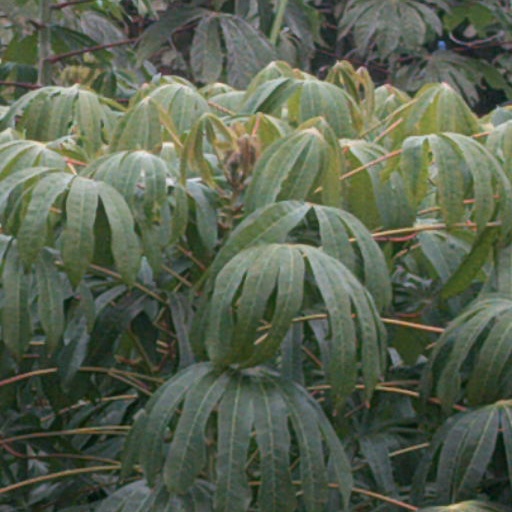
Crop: cassava